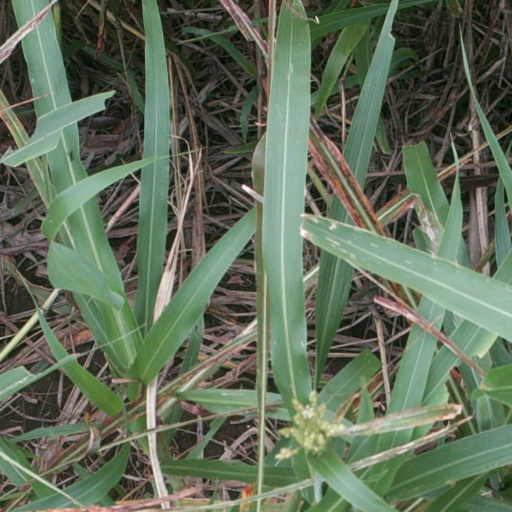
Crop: sorghum